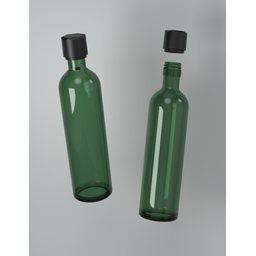
Label: bottles